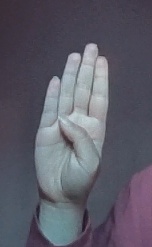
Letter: kaaf